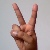
The image shows a hand gesture representing the letter 'V' in Indian Sign Language.